Membrane curvature

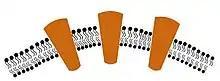
Transmembrane proteins with inherent curvature inducing curvature in a membrane.

Transmembrane proteins with an inherently conical shape will be more stable in, and induce curvature in membranes. Depending on the shape of the protein, this can induce either positive or negative curvature. An example is the voltage-gated potassium channel having a larger diameter on the outer leaflet than the inner leaflet of the membrane. As seen in the figure, the larger amount of space taken up in the one leaflet causes the membrane to curve away from that side.